Theodore Hesburgh

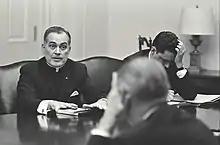
Hesburgh chairs the Civil Rights Committee

Hesburgh's career included many civic activities, as well as American and international initiatives beyond his work at Notre Dame. Hesburgh estimated he spent about 40 percent of his time off-campus and believed that his civic involvement "enriched" his priesthood.